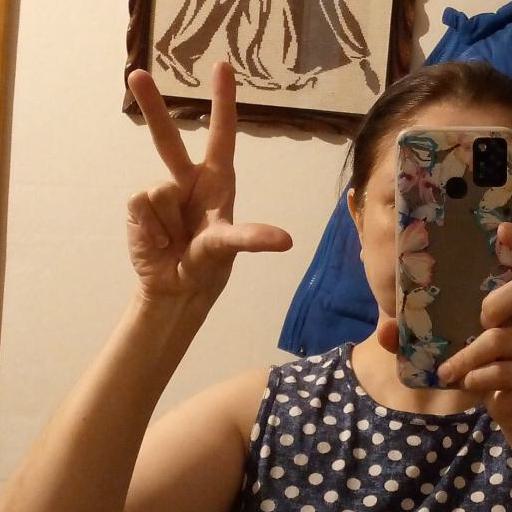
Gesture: three2